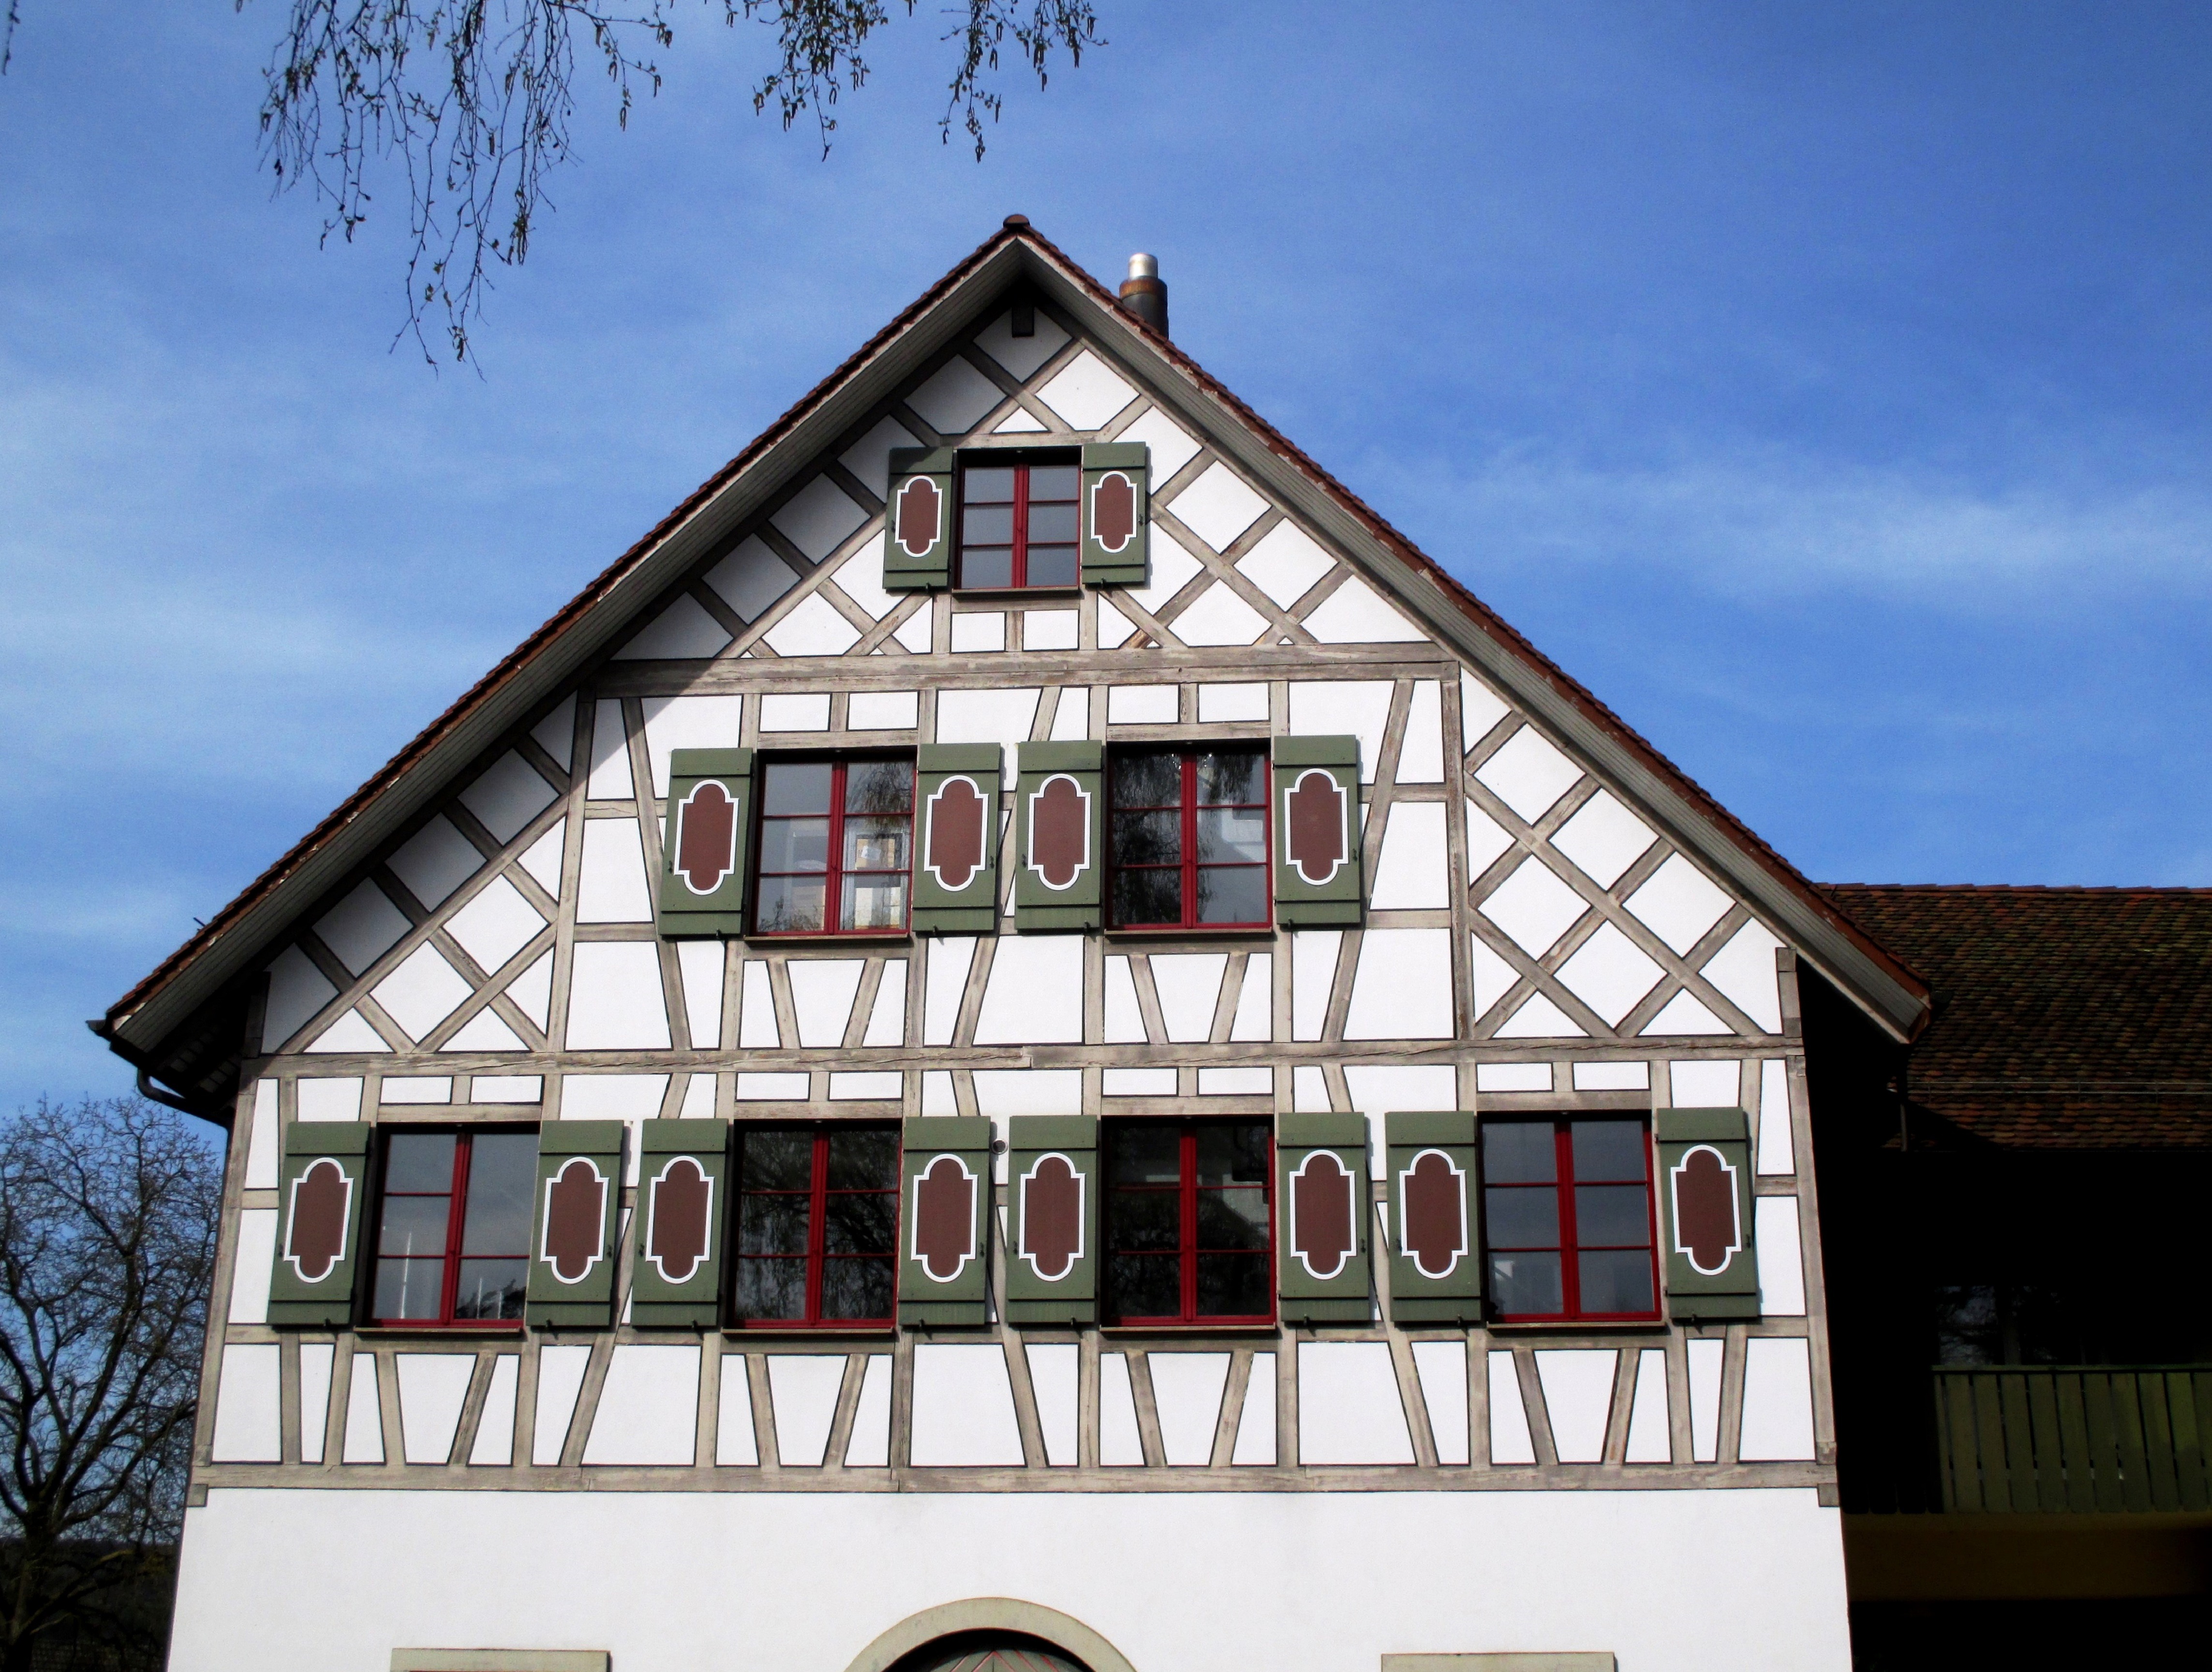
architecture, house, window, building, home, cottage, facade, shutters, design, rehabilitation, switzerland, clinic, estate, fachwerkhaus, thurgau, residential area, mammern, clinic schloss mammern